Michael William Balfe

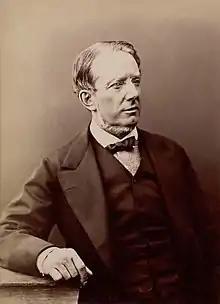

Michael William Balfe (15 May 1808 – 20 October 1870) was an Irish composer, best remembered for his operas, especially "The Bohemian Girl".